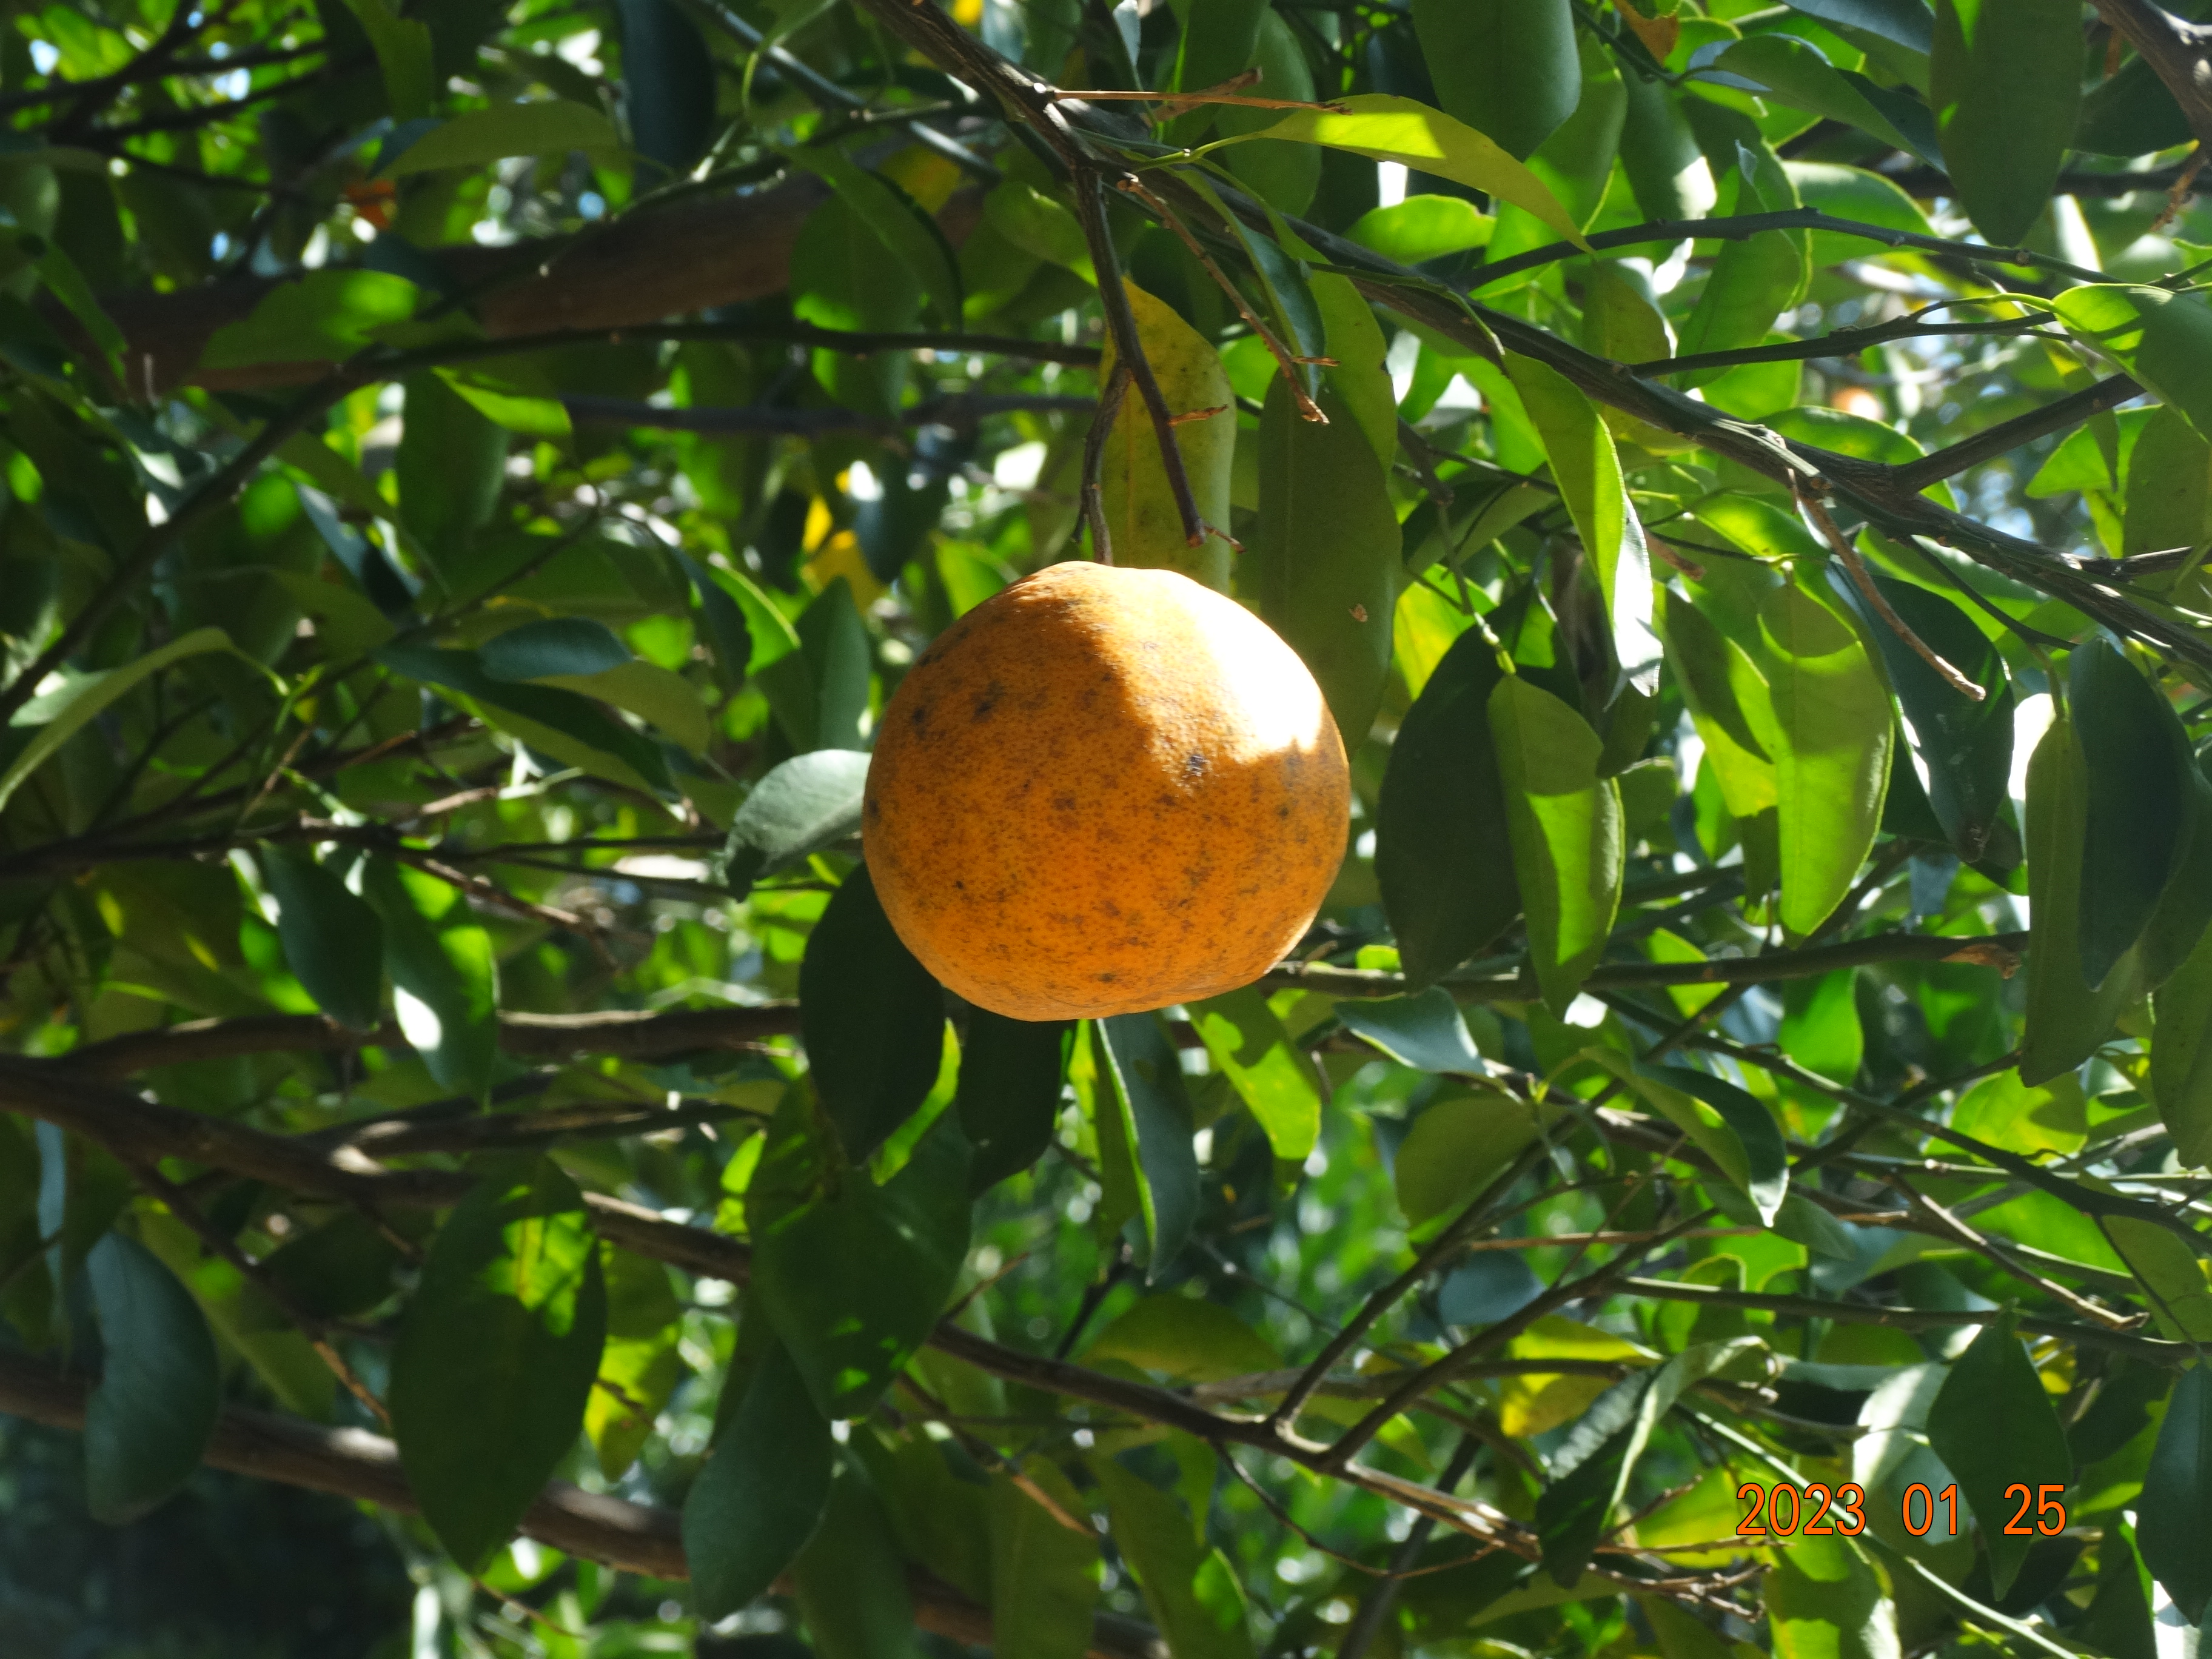
Citrus fruit variety: ponkan